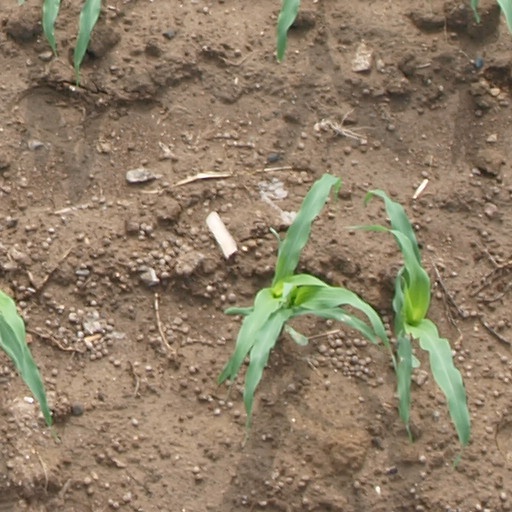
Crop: maize; corn